Iwan (singer)

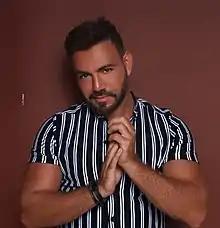
Iwan in 2020.

Iwan started singing at school and university. After performing his military service, he started composing songs for other singers like Bassima, Fares Karam, Carole Samaha, Reeda, Ghadi, Nisreen, Maria, and Noura Rahal. Later in 2003, he wrote the lyrics of his first song, "Oul Inshallah", which is the remake of "Deste Mou Ta Matia" by the Greek singer Despina Vandi, then he shot his first video clip for this song with Lebanese director Walid Nassif, the song became one of the biggest hits in the Middle East in that year and introduced Iwan as a new image in the Arab pop scene.